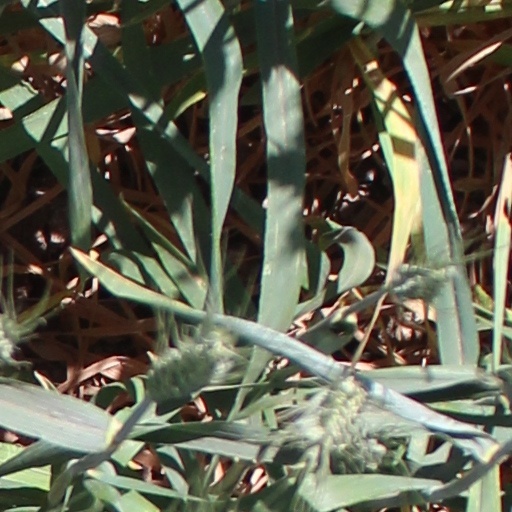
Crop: wheat